Wild Waves Theme Park

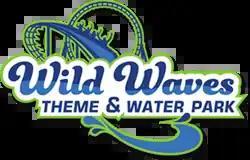

Wild Waves Theme & Water Park is an amusement park and water park in Federal Way, Washington. Opened in 1977 as The Enchanted Village (with its accompanying water park, Wild Waves, opening in 1984), the park is a popular summer destination in the Pacific Northwest. The park's name was reverted to Wild Waves Water Park and Enchanted Village Amusement Park in April 2016, and once again changed to Wild Waves Theme and Water Park in November 2016, as a result of the park's acquisition by EPR Properties.